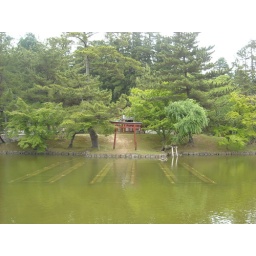
The largest wooden building in the world, housing a massive statue of Buddha.